Hamburger Speck

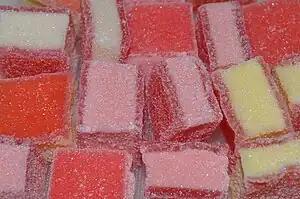
Hamburger Speck cubes

Hamburger Speck is a type of candy made out of foamed sugar with various coatings. The candy's colors are often the same as the colors of Hamburg's flag (red and white), with a white central square and two red outer squares. The name refers to the candy's similarity in appearance with bacon (or speck). The version "Helgoländer Speck" or "Helgoländer Schnitten" uses the colors of Heligoland and is red, white and green.